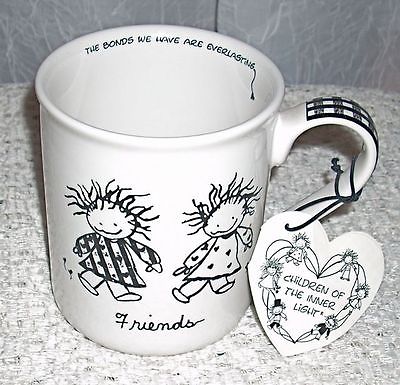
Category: mug